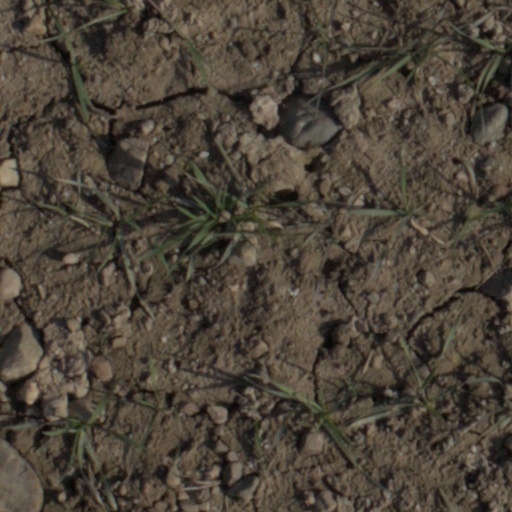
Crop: wheat